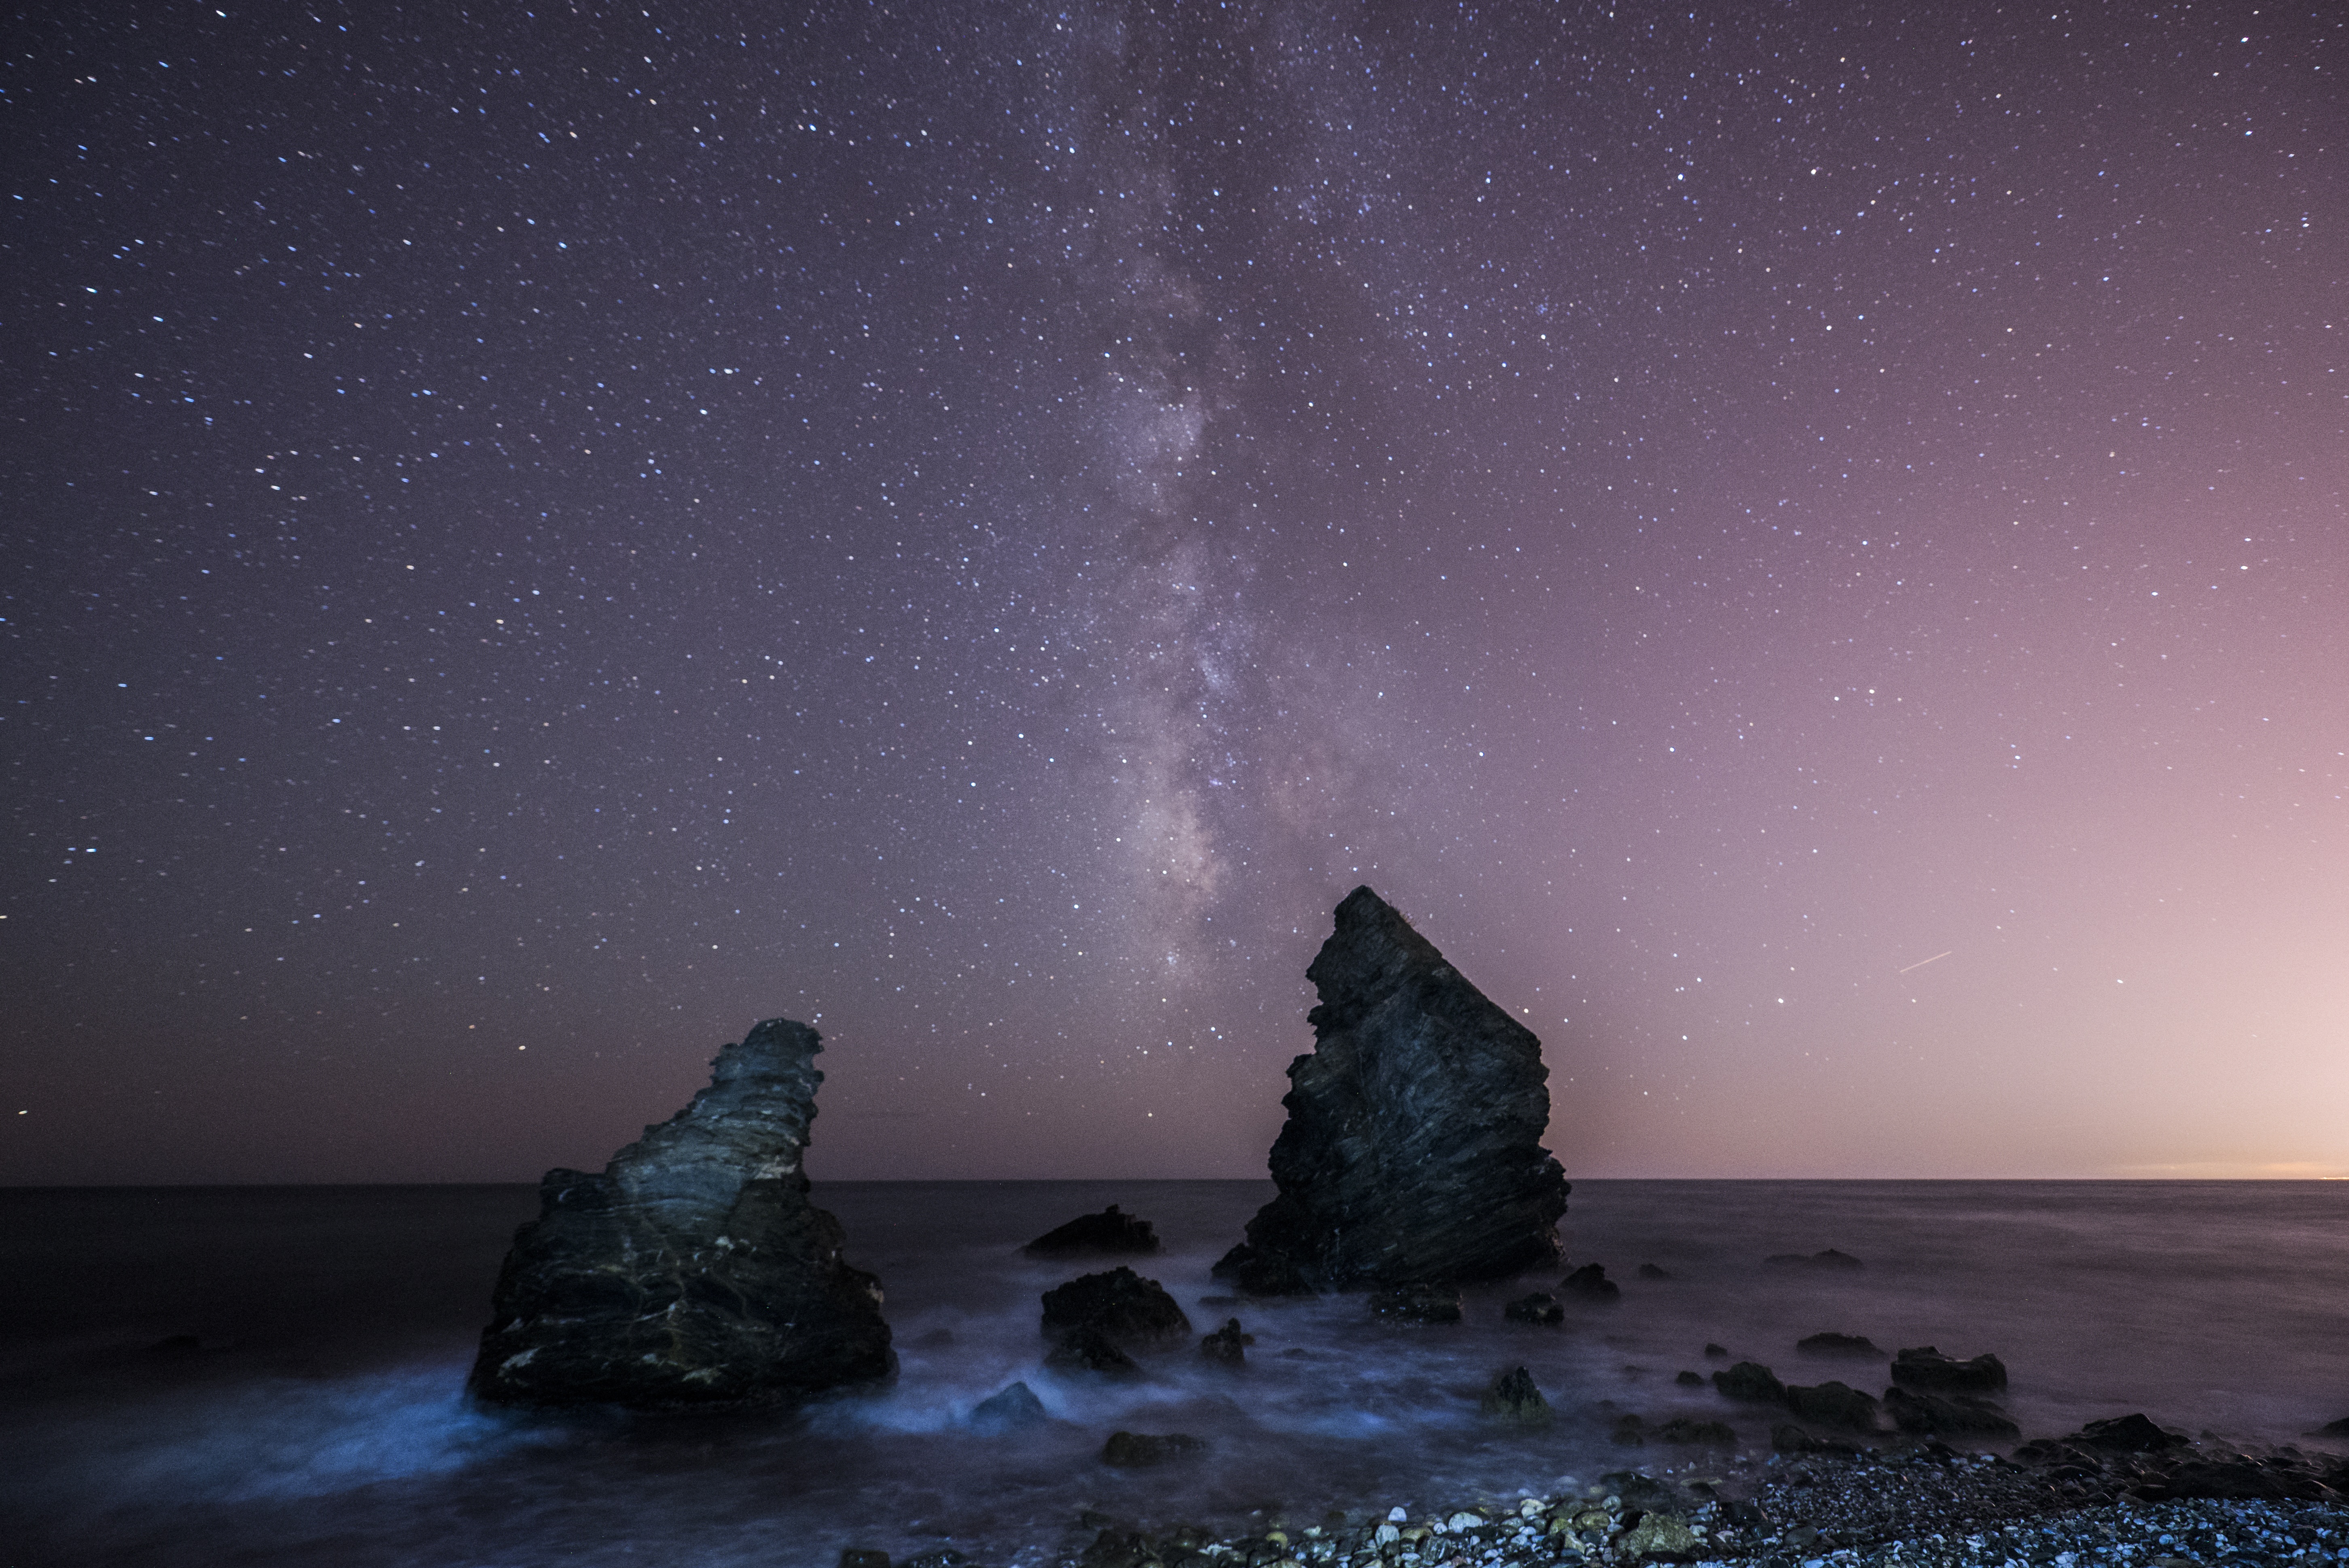
beach, landscape, sea, sky, boat, night, star, milky way, atmosphere, peaceful, holiday, calm, blue, galaxy, aurora, moonlight, outer space, rocks, stones, waves, astronomy, boulders, serenity, calm sea, astronomical object